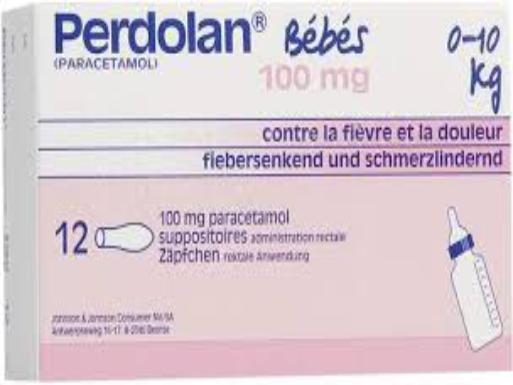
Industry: Medical